St. Servatius' College, Matara

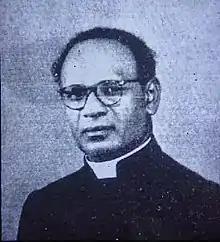
Rev Fr Joe Rajapaksa

The St. Thomas'–St. Servatius Cricket Encounter, known as the Battle of the Blues, is the annual cricket match played between the cricket teams of St. Servatius' College and St. Thomas' College, Matara. The match has been played since 1900, and is the second-oldest school cricket series in Sri Lanka.